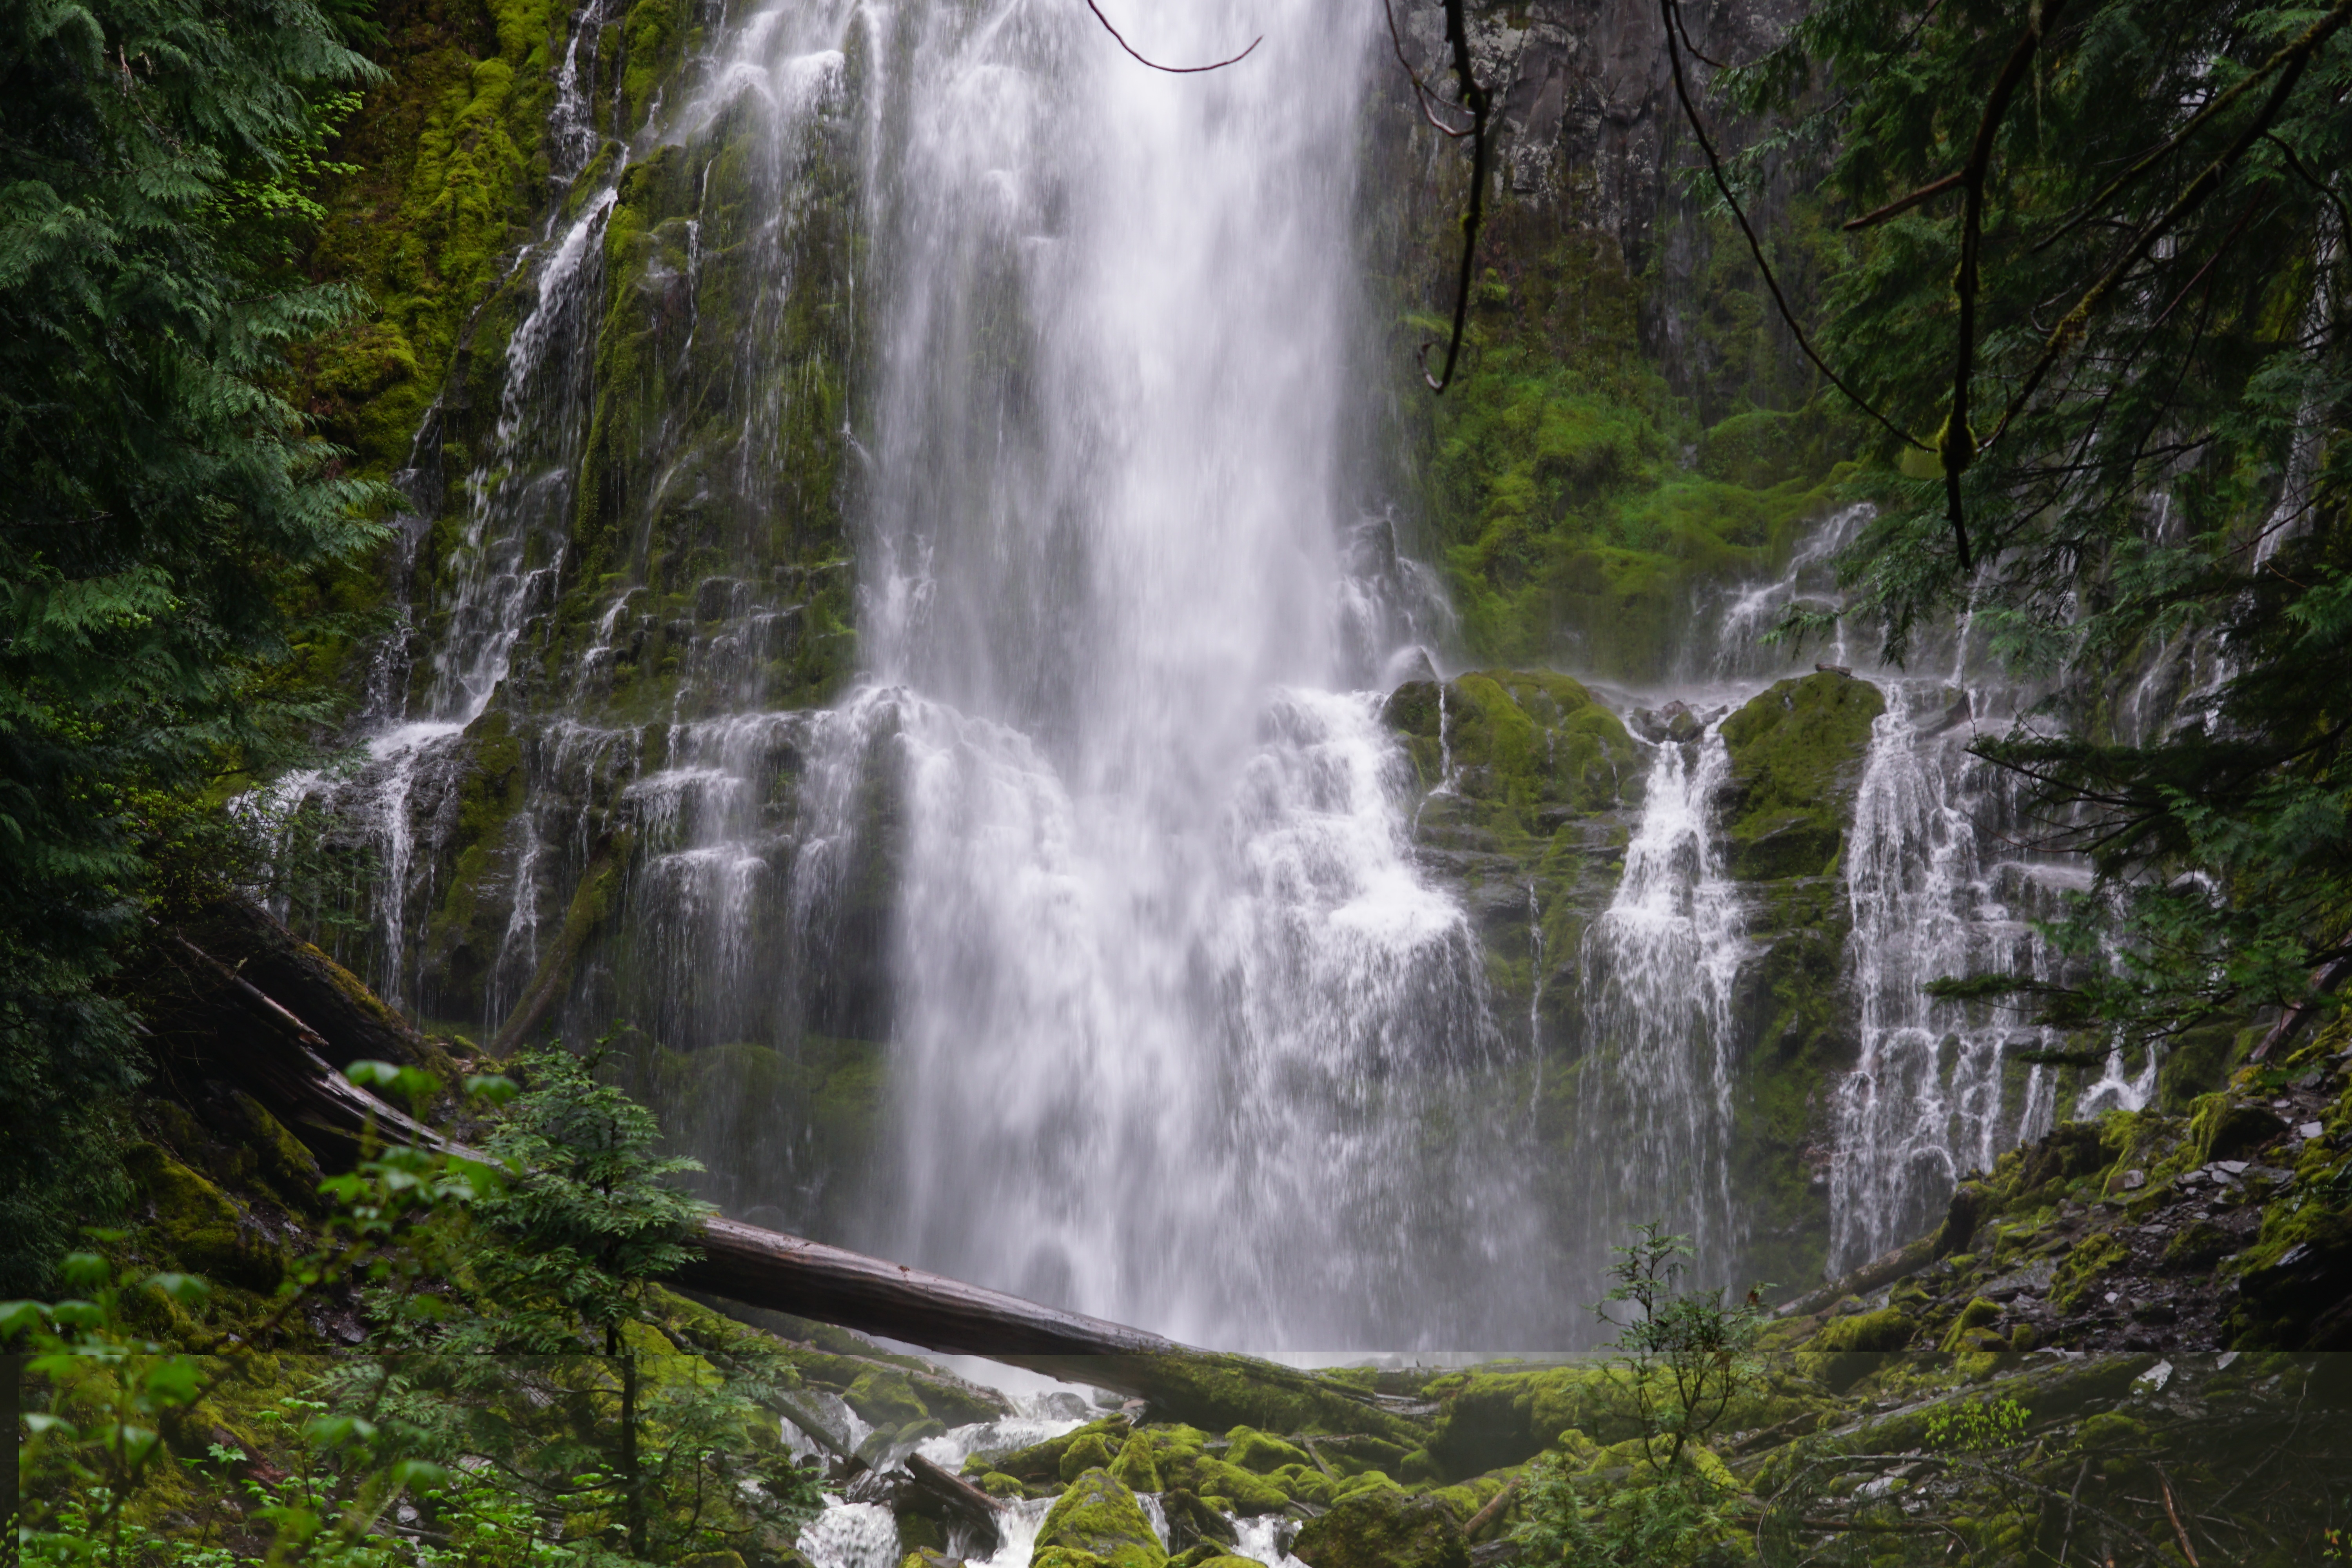
water, forest, waterfall, stream, jungle, body of water, rainforest, wasserfall, water feature, watercourse